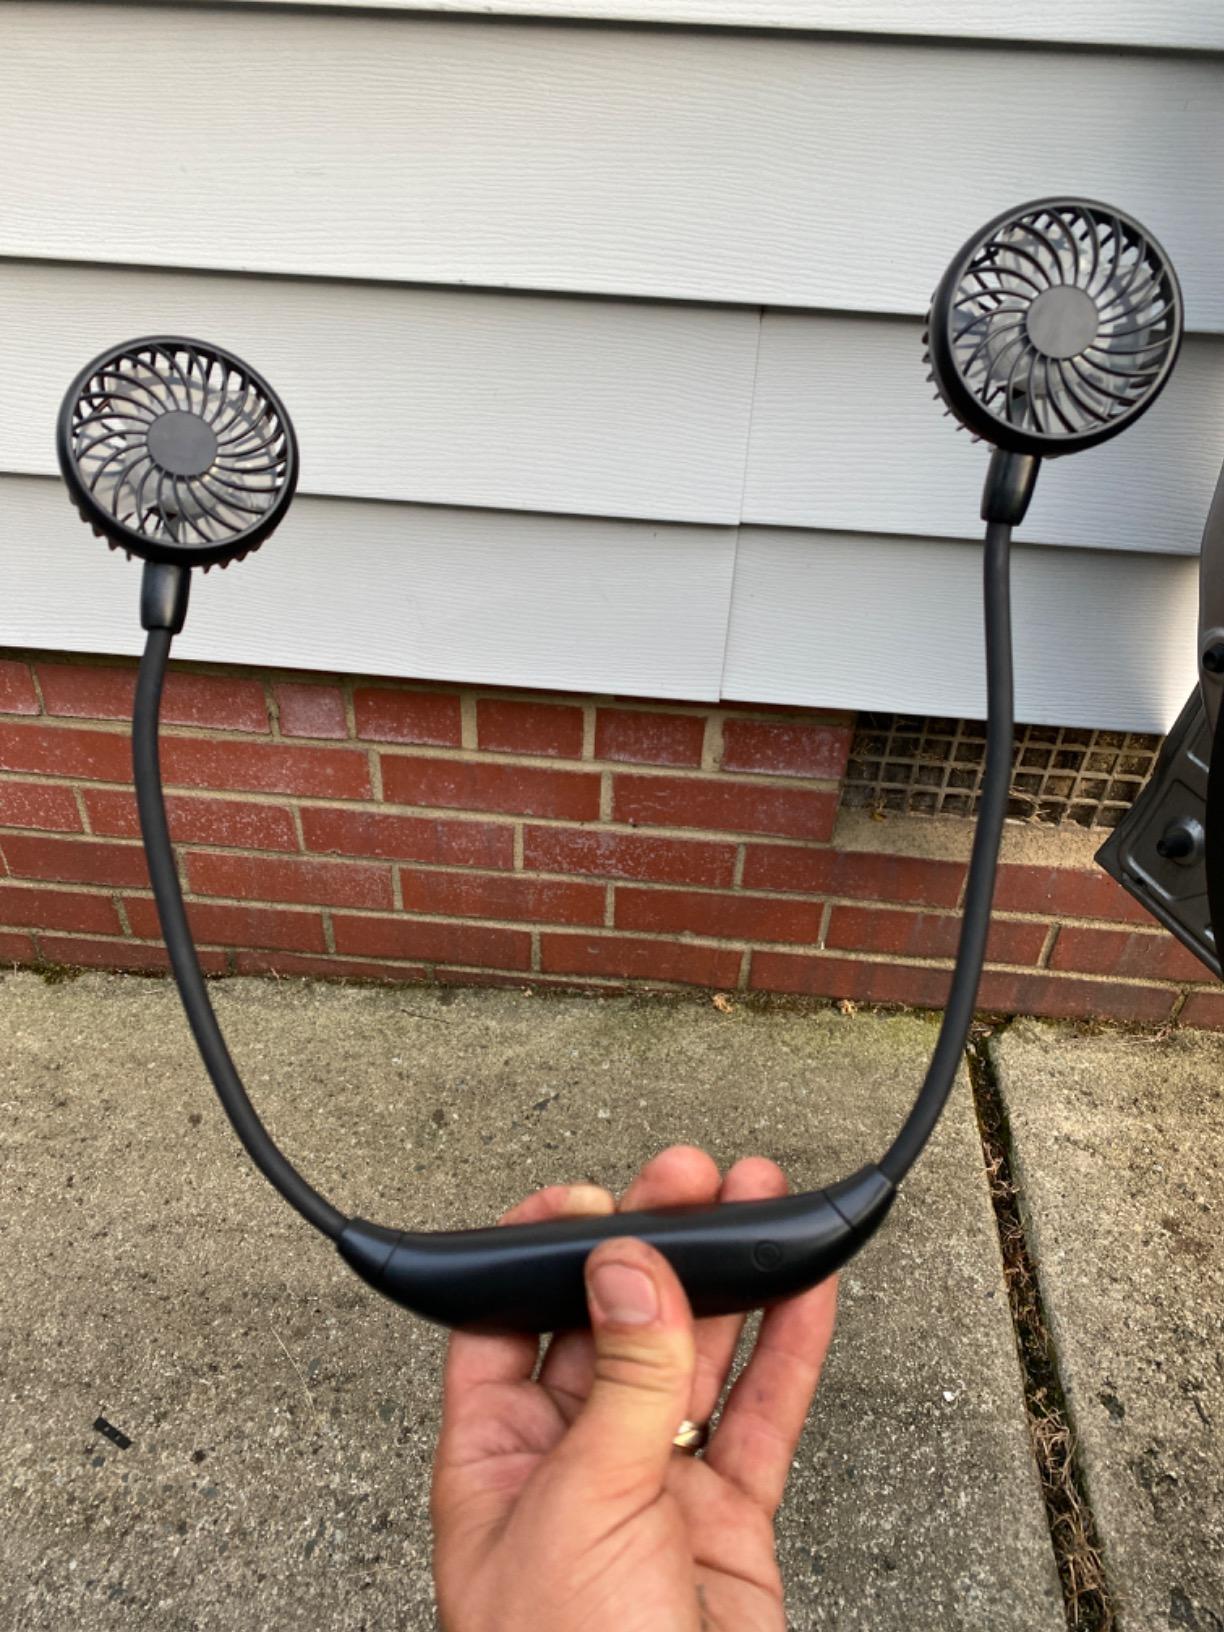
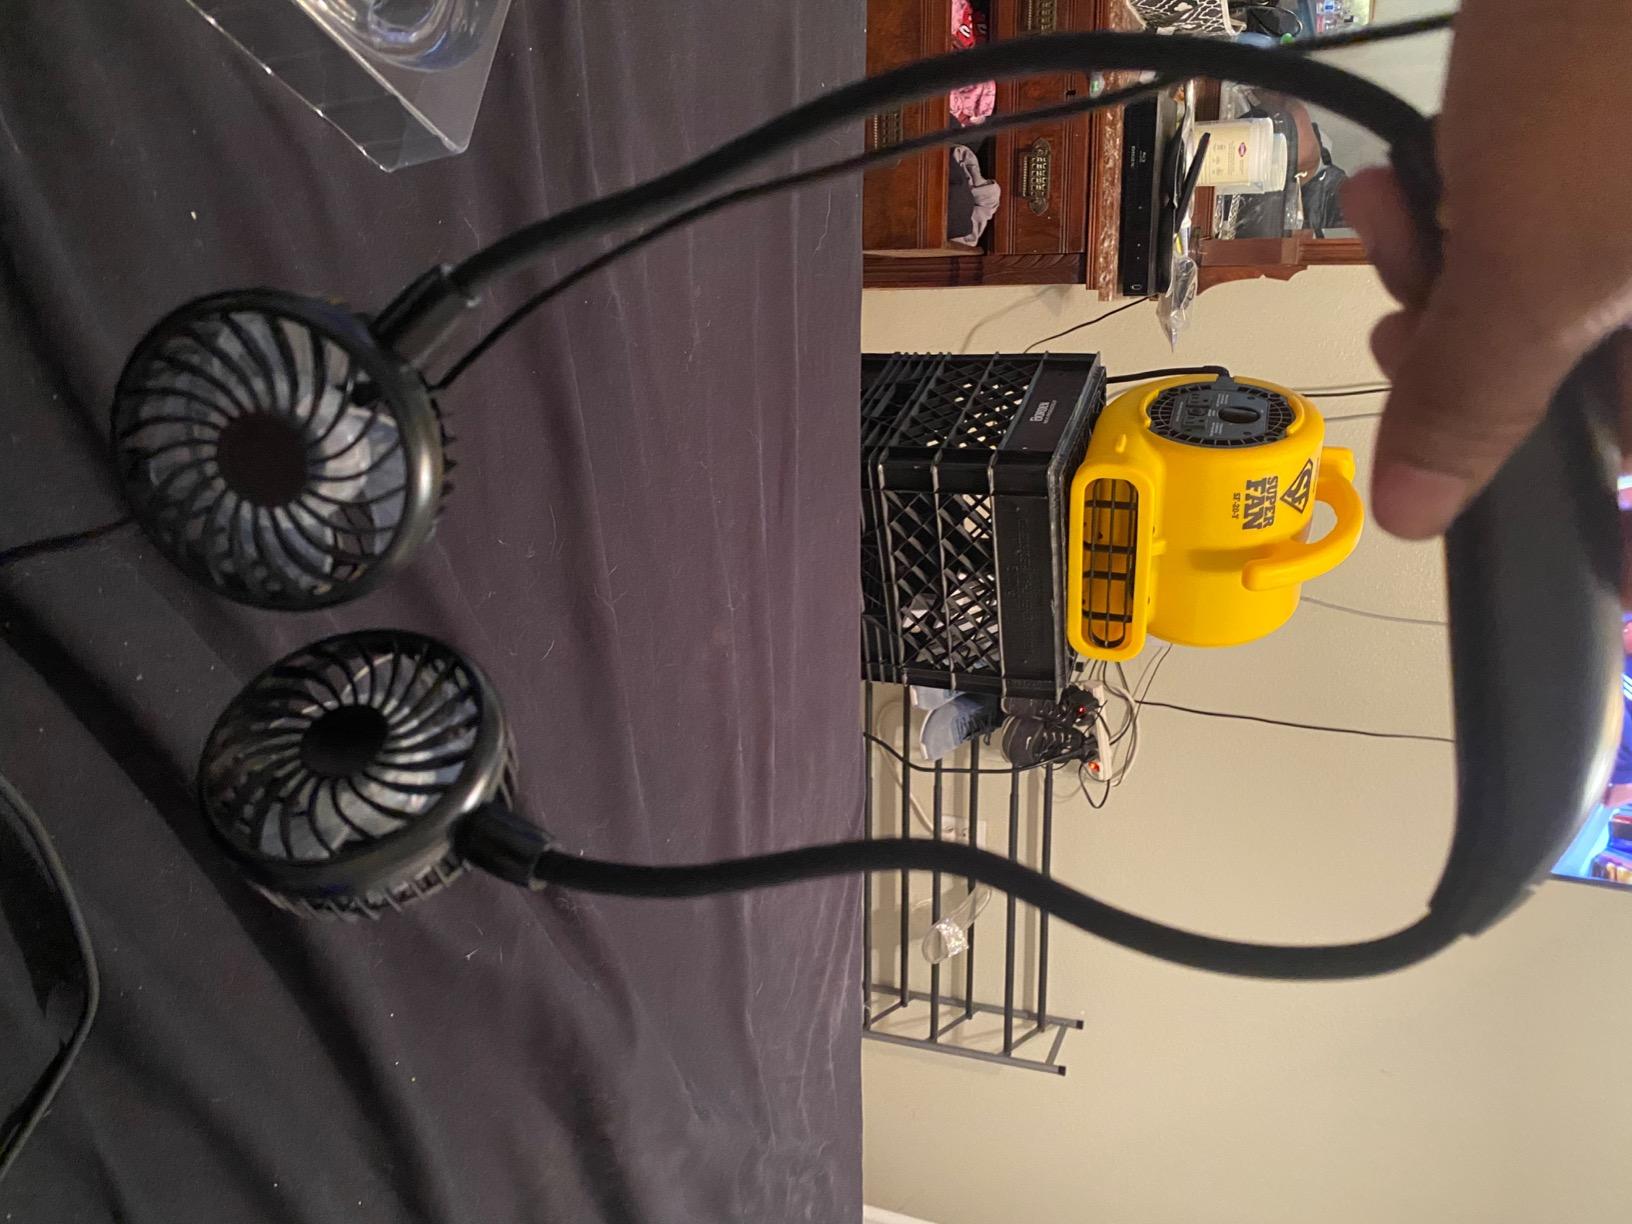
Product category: fan
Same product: no